Domini Guardato

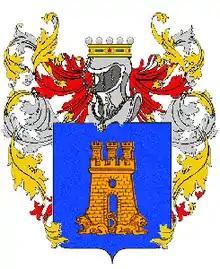

Domini Guardato was a powerful landowner, wealthy merchant, and an intellectual in the Kingdom of Sicily. He was received into the Order of Jerusalem and decorated the Orders of Calatrava and Alcantara. He was a member of the aristocratic Patrician family Guardato, during the late 12th century.